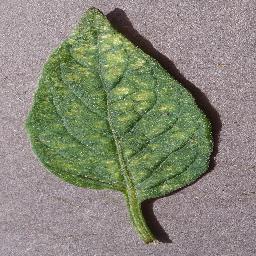
Label: Tomato___Spider_mites Two-spotted_spider_mite